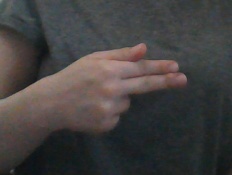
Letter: ghain